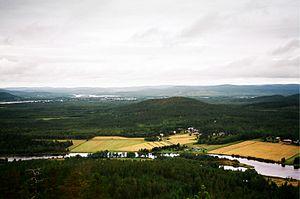
Vue vers le nord depuis le sommet de la colline d'Aavasaksa en Laponie finlandaise. C'est la vue la plus connue d'Aavasaksa, notamment car c'est dans ce paysage qu'est observé le soleil de minuit chaque année autour de la Saint-Jean. Au premier plan, le hameau d'Aittamaa borde le méandre de la rivière de Tengeliö, et plus loin versle nord la très large Torne traverse un groupe de collines peu élevées.
Aavasaksa, en suédois Avasaksa, anciennement orthographié Avasaxa, est une colline de Finlande culminant à 242 mètres d'altitude dans la commune d'Ylitornio. Elle est située dans la région et province de Laponie, à quelques kilomètres au sud du cercle polaire arctique, et fait face à la frontière suédoise, délimitée par la rivière Torne, qui coule à l'ouest. Offrant depuis son sommet un large panorama de la nature lapone, elle constitue le point le plus méridional de Finlande permettant l'observation du soleil de minuit. Théâtre de l'expédition Maupertuis au cours de la première moitié du XVIIIᵉ siècle, la colline est ensuite utilisée comme repère dans l'arc géodésique de Struve au cours du XIXᵉ siècle, ce qui lui vaut de faire partie du patrimoine mondial de l'UNESCO depuis 2005 aux côtés de 33 autres sites de mesures. Site touristique renommé depuis plus d'un siècle, elle accueille aujourd'hui des milliers de visiteurs chaque année. En raison de son intérêt historique et de sa localisation originale, elle a été classée parmi les 27 paysages nationaux de Finlande.
La Tengeliö est une rivière du Nord-Ouest de la Finlande, en Laponie. Elle tire son nom du petit village de Tengeliö dans la commune d'Ylitornio.